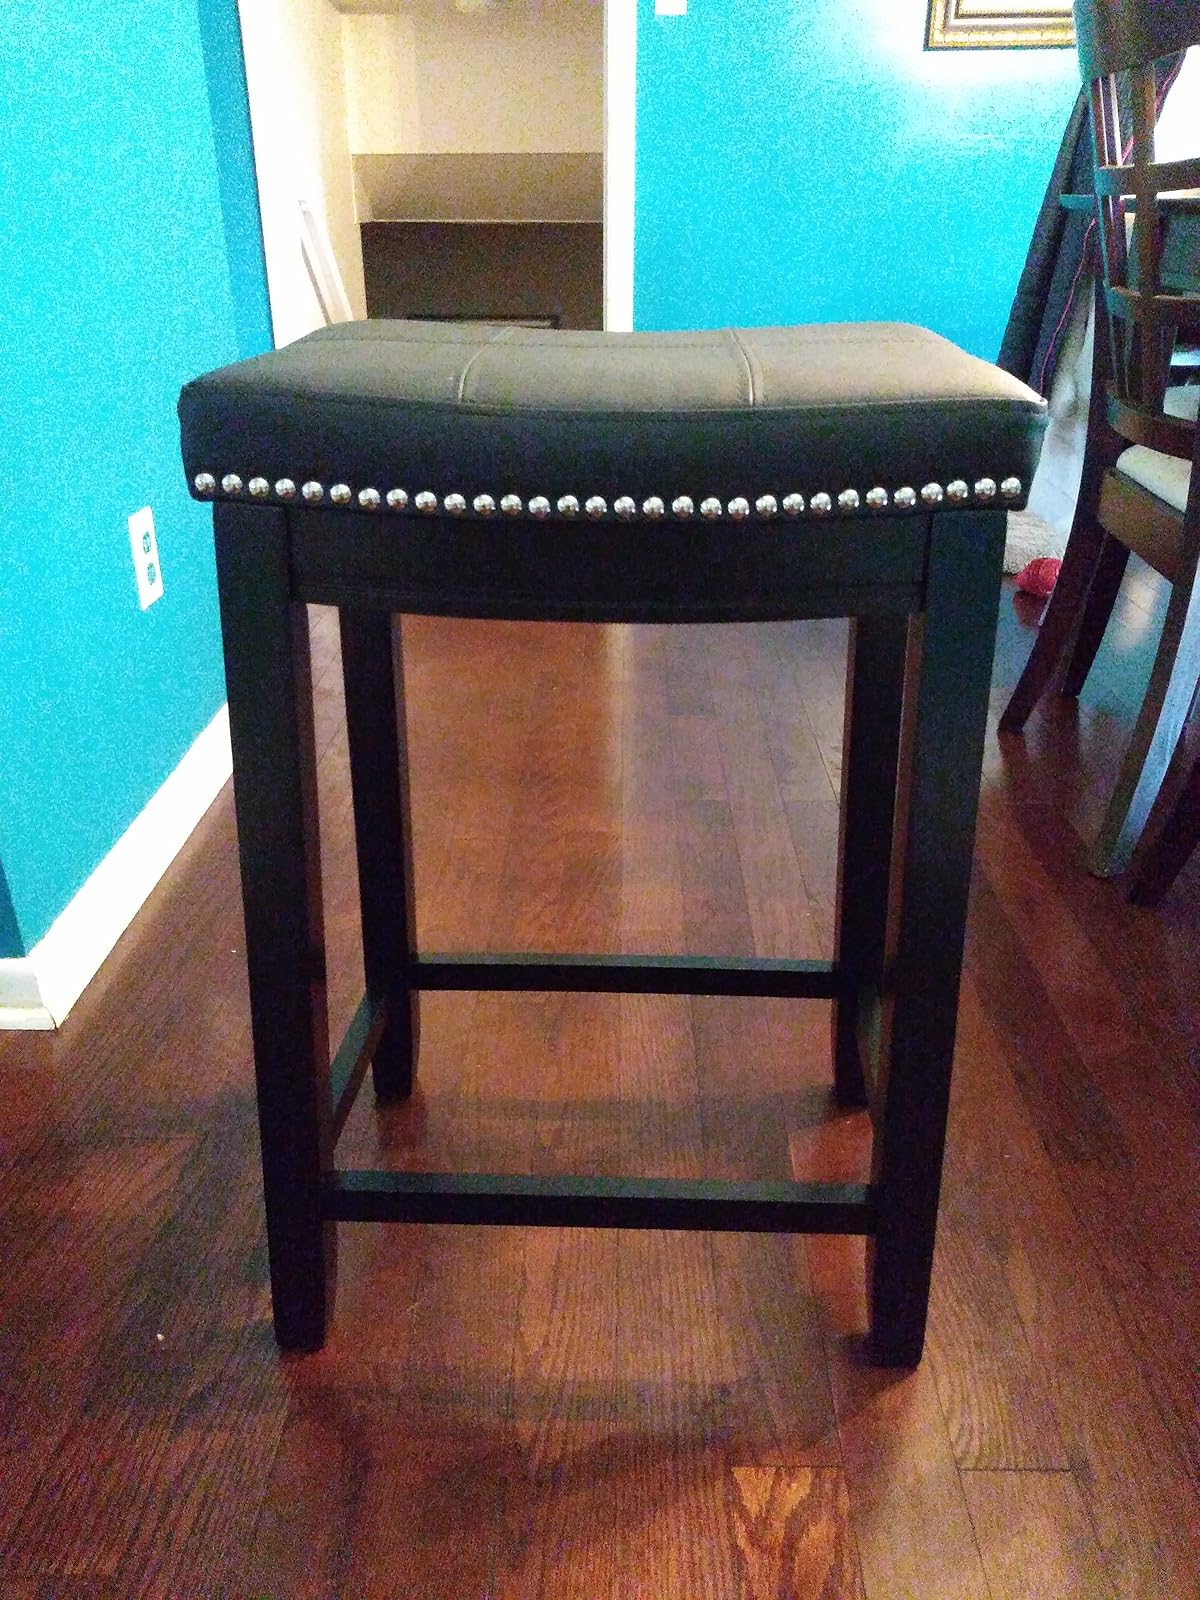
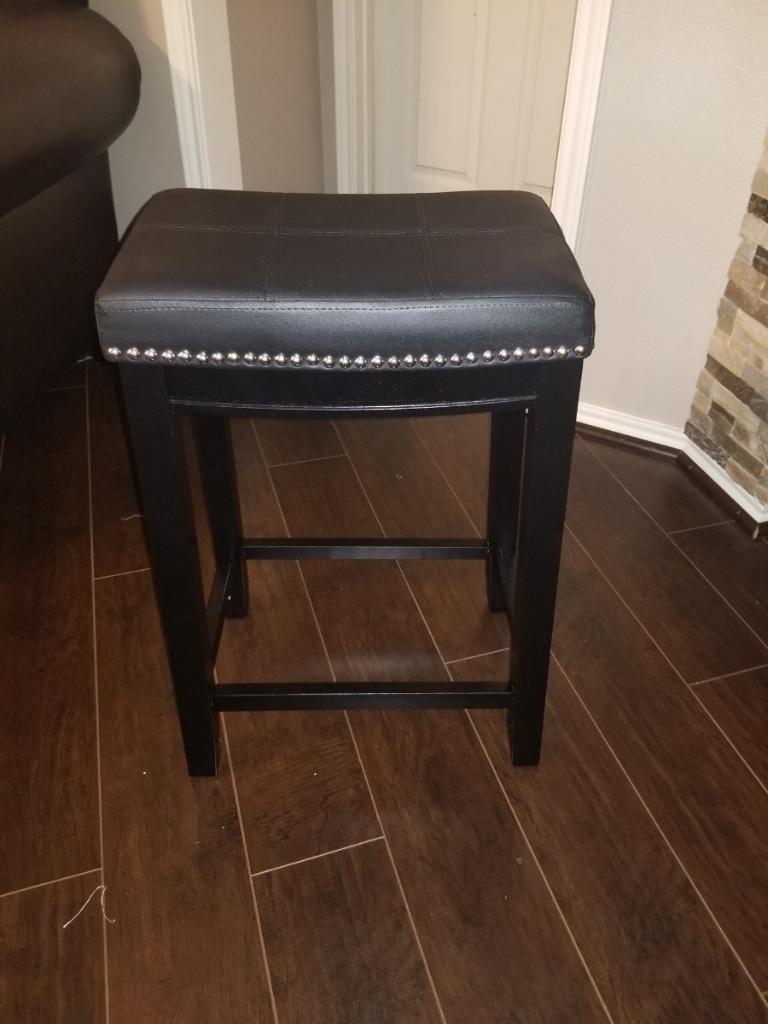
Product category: stool
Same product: yes